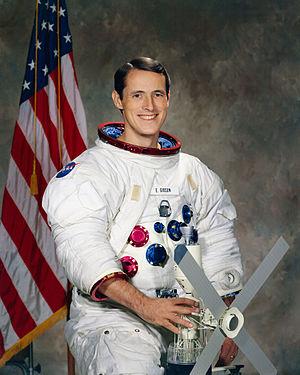
Edward George Gibson dit Ed Gibson, né le 8 novembre 1936 à Buffalo dans l'État de New York est un astronaute américain.
Le groupe d'astronautes 4 est le quatrième groupe d'astronautes de la NASA sélectionné en juin 1965.